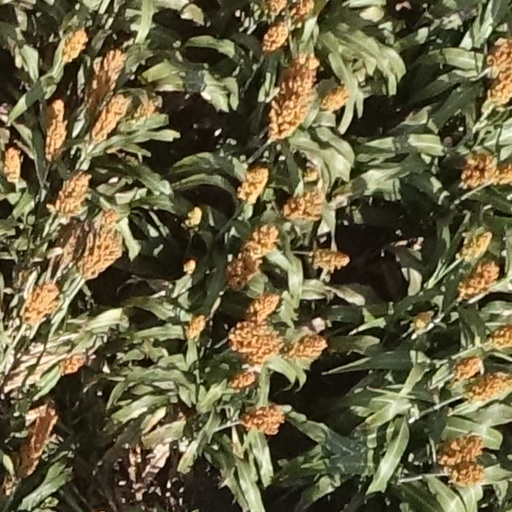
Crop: sorghum